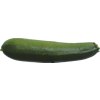
Label: images